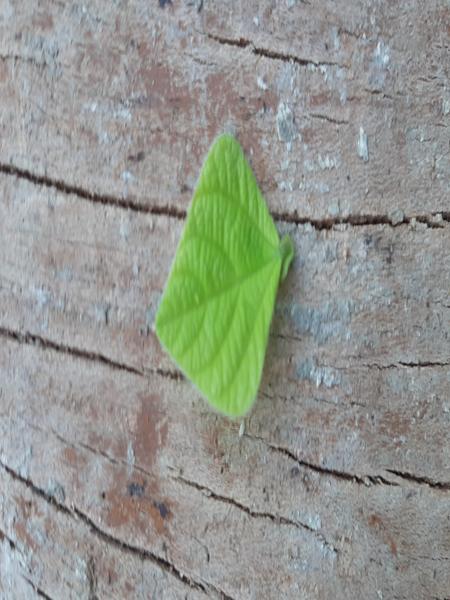
Plant: Beans